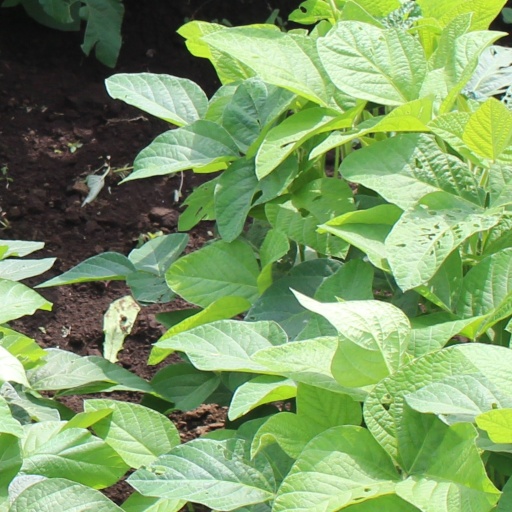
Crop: soybean